Berry Kroeger

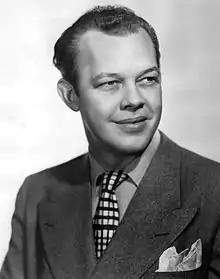
Kroeger as the narrator for "The Big Story", 1947.

Berry Kroeger (October 16, 1912 – January 4, 1991) was an American film, television and stage actor.